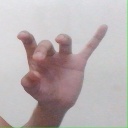
अक्षर: ओ